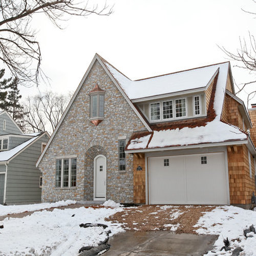
example of a classic exterior home design